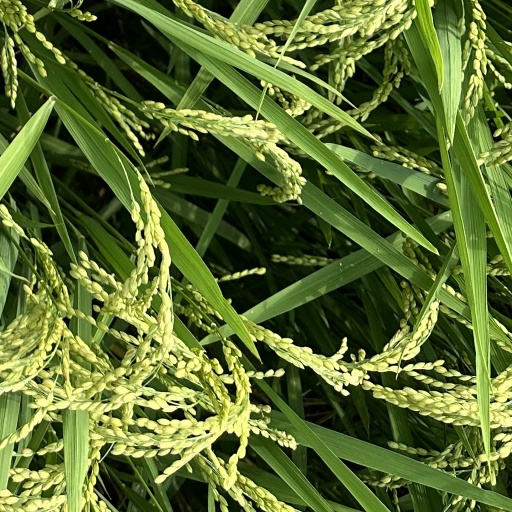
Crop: rice